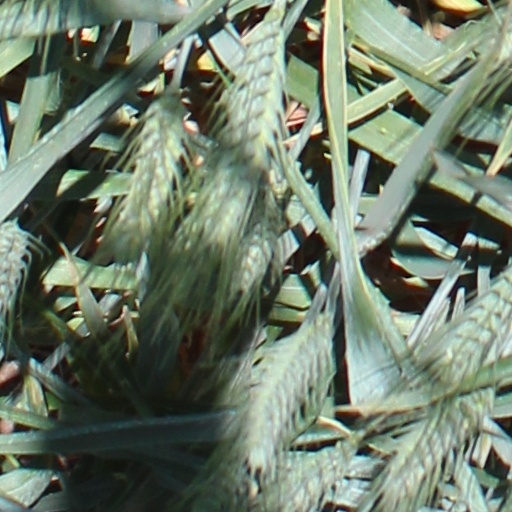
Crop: wheat